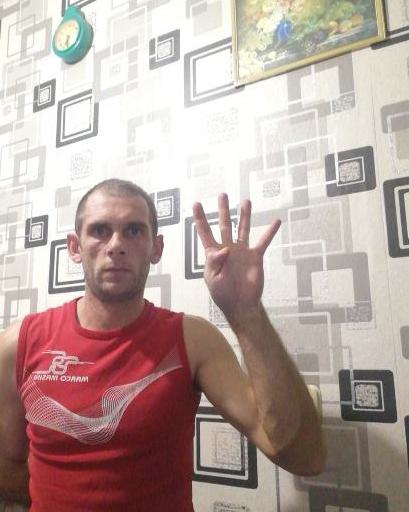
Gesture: four